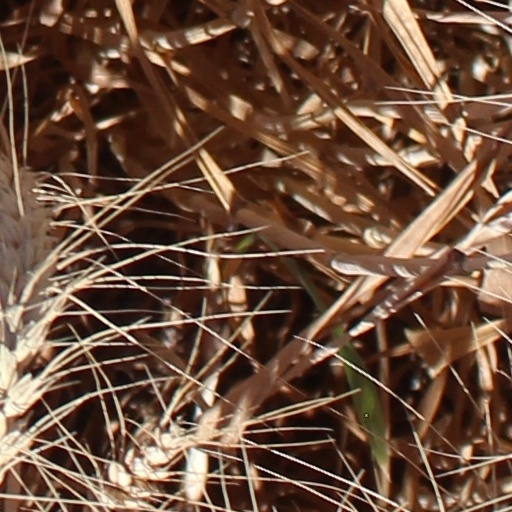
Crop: wheat